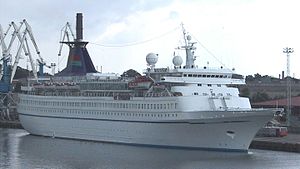
Royal Caribbean Cruises Ltd. / Royal Caribbean-skibe / Tidligere skibe
Royal Caribbean Cruises Ltd. er et norsk-amerikansk krydstogtrederi, der driver Royal Caribbean International, herunder Celebrity Cruises, Pullmantur Cruises, Azamara Club Cruises, CDF Croisieres de France og 50 % af TUI Cruises. Royal Caribbean Cruises Ltd. er verdens næststørste krydstogtrederi efter Carnival Corporation & plc. Selskabet har pt. i alt 46 skibe i drift. Royal Caribbean Cruises Ltd. er registreret på børsen i New York og Oslo og har sit hovedkontor i Miami, Florida. I Norden har selskabet kontorer i Oslo, Stockholm, København og Helsingfors.